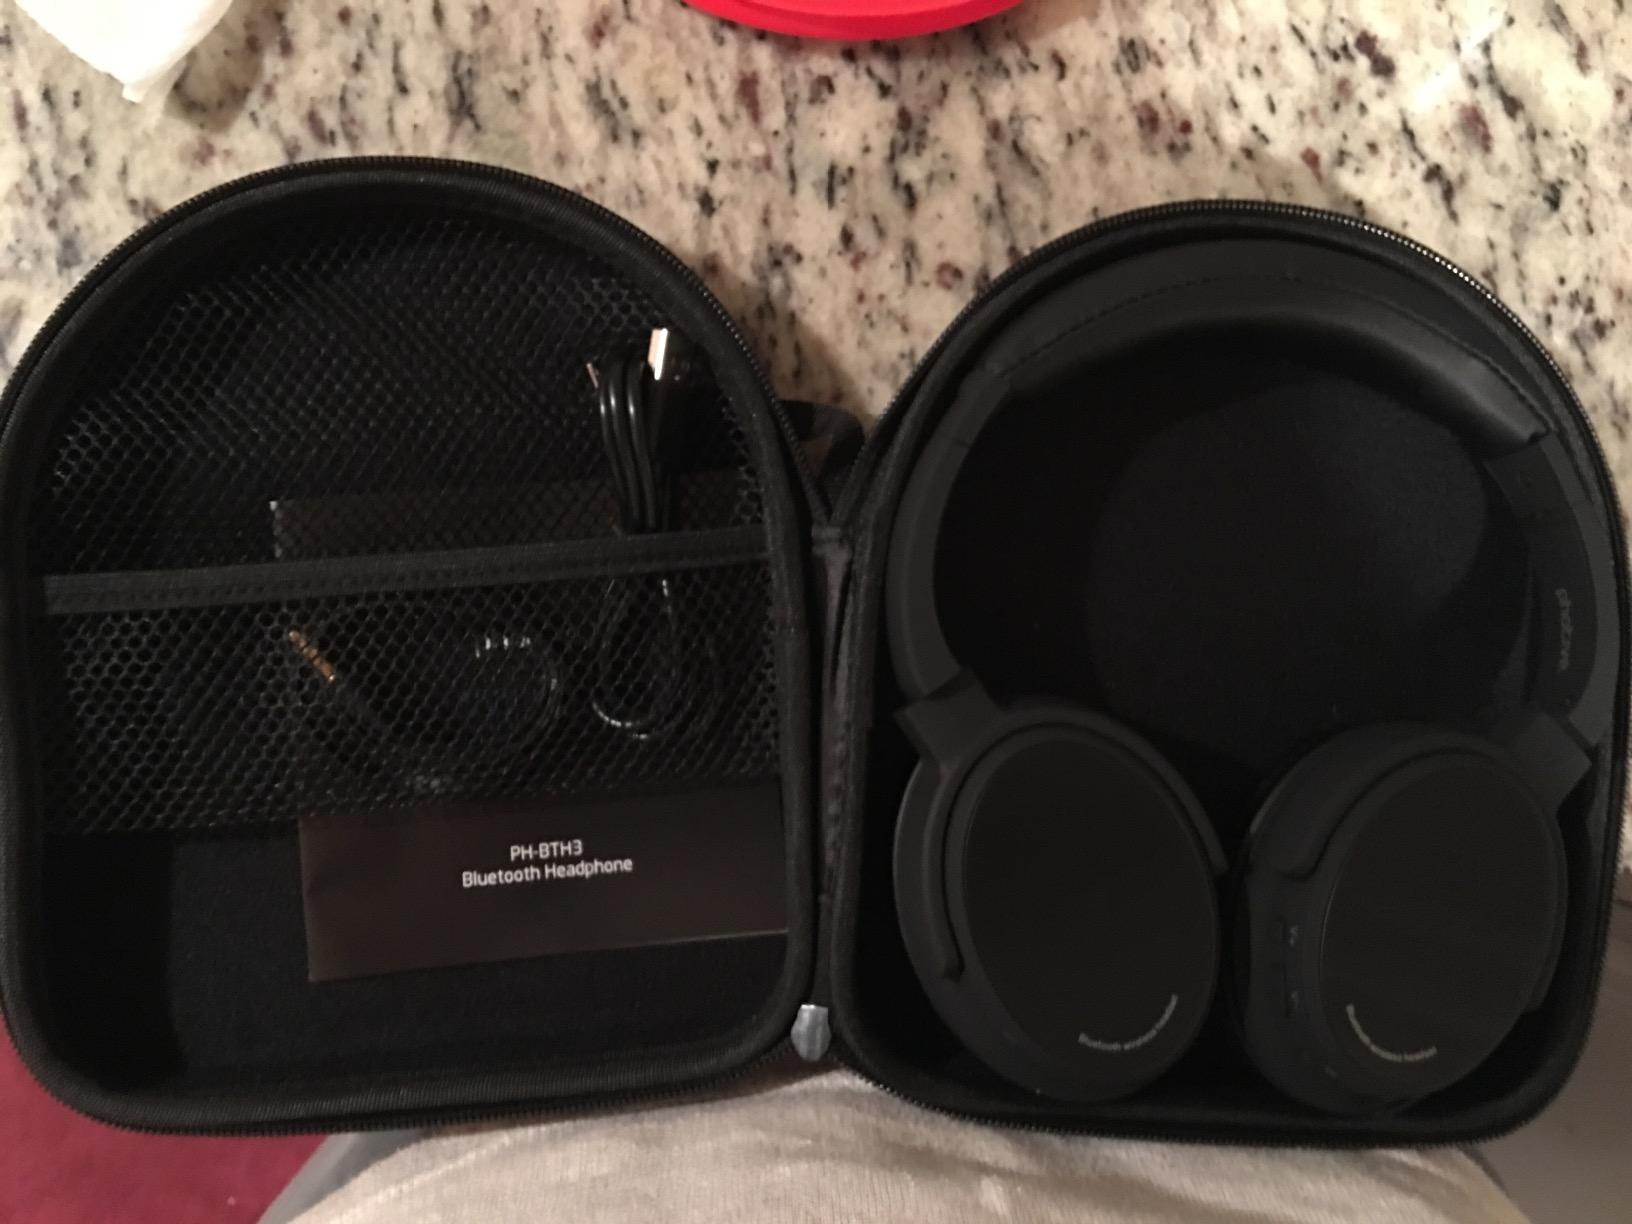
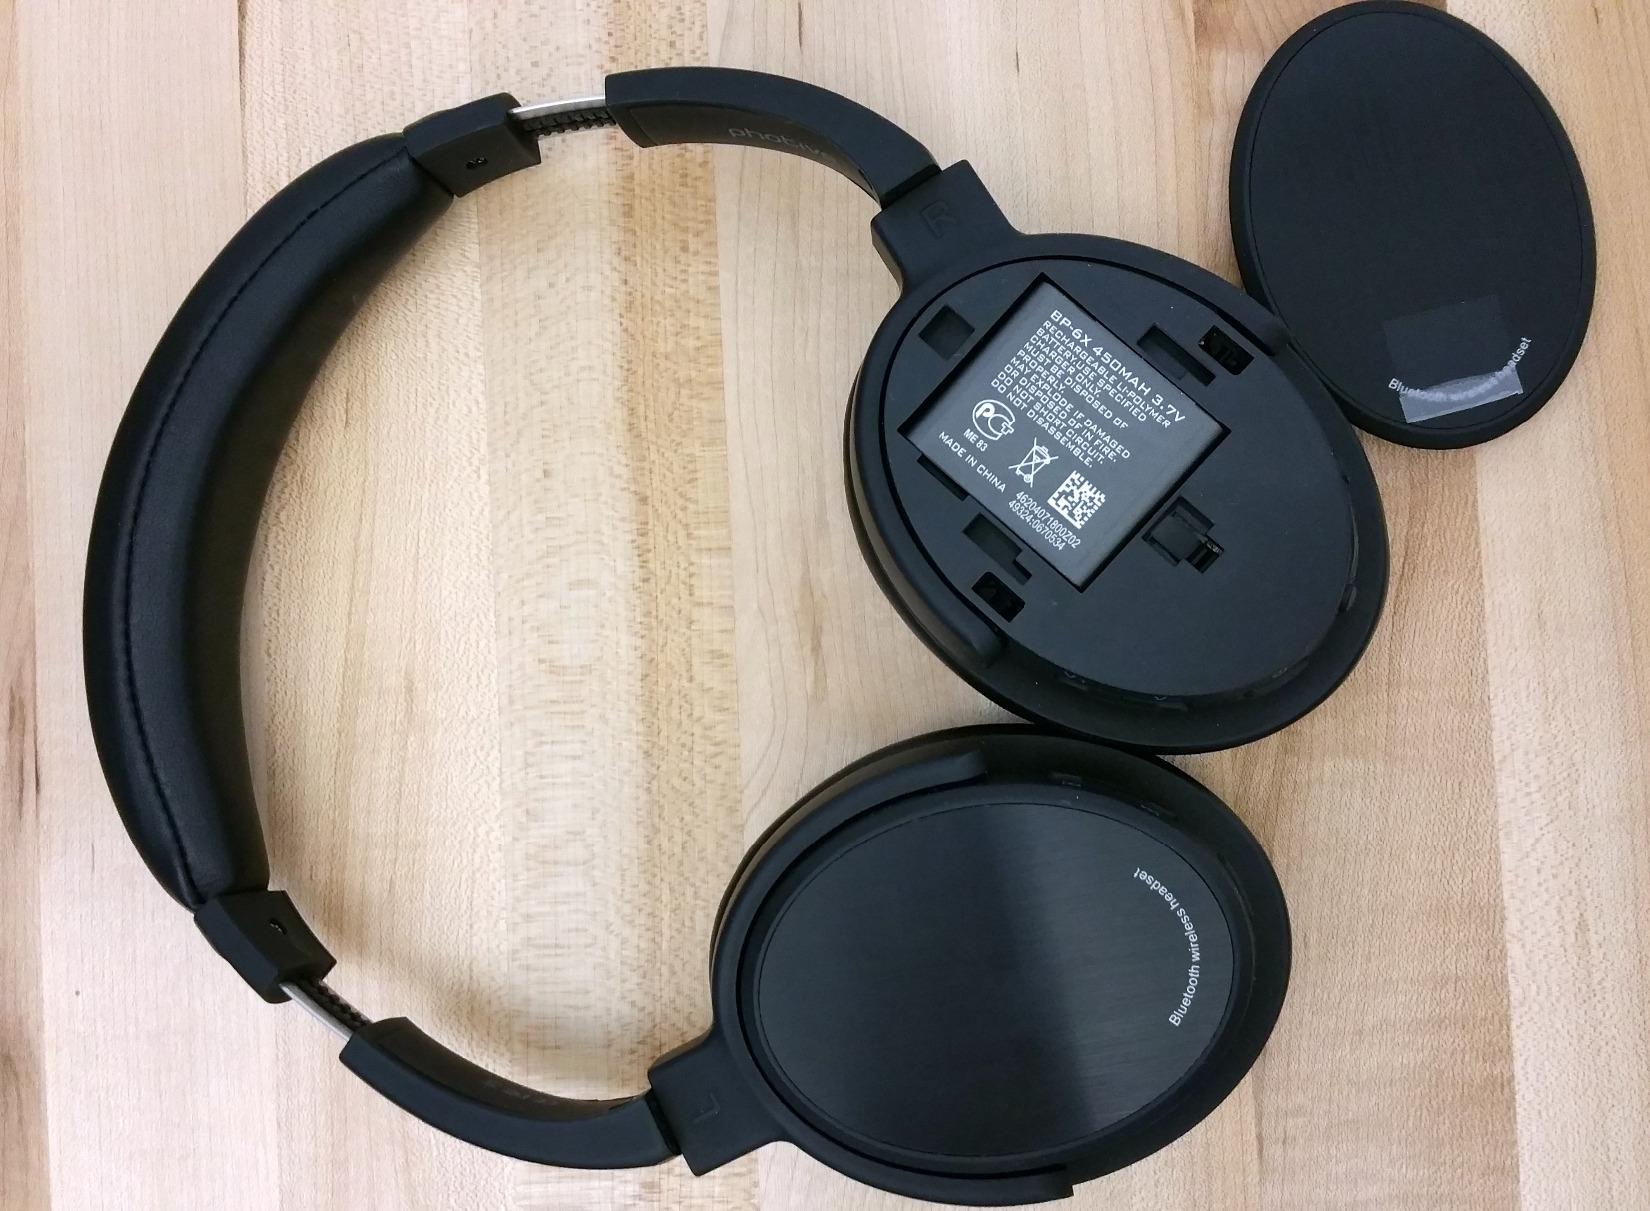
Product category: headphones
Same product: yes